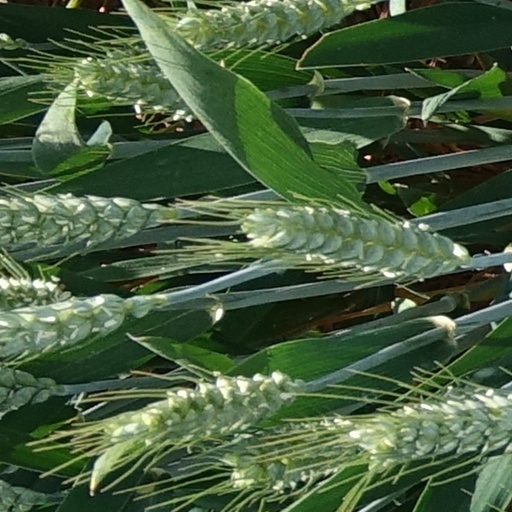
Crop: wheat